Fontaine-les-Grès

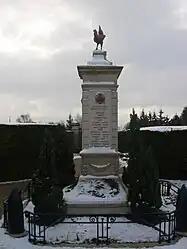
War memorial

Fontaine-les-Grès is a commune in the Aube department in north-central France.